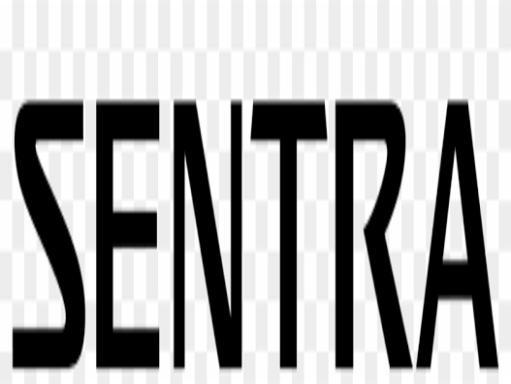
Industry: Transportation